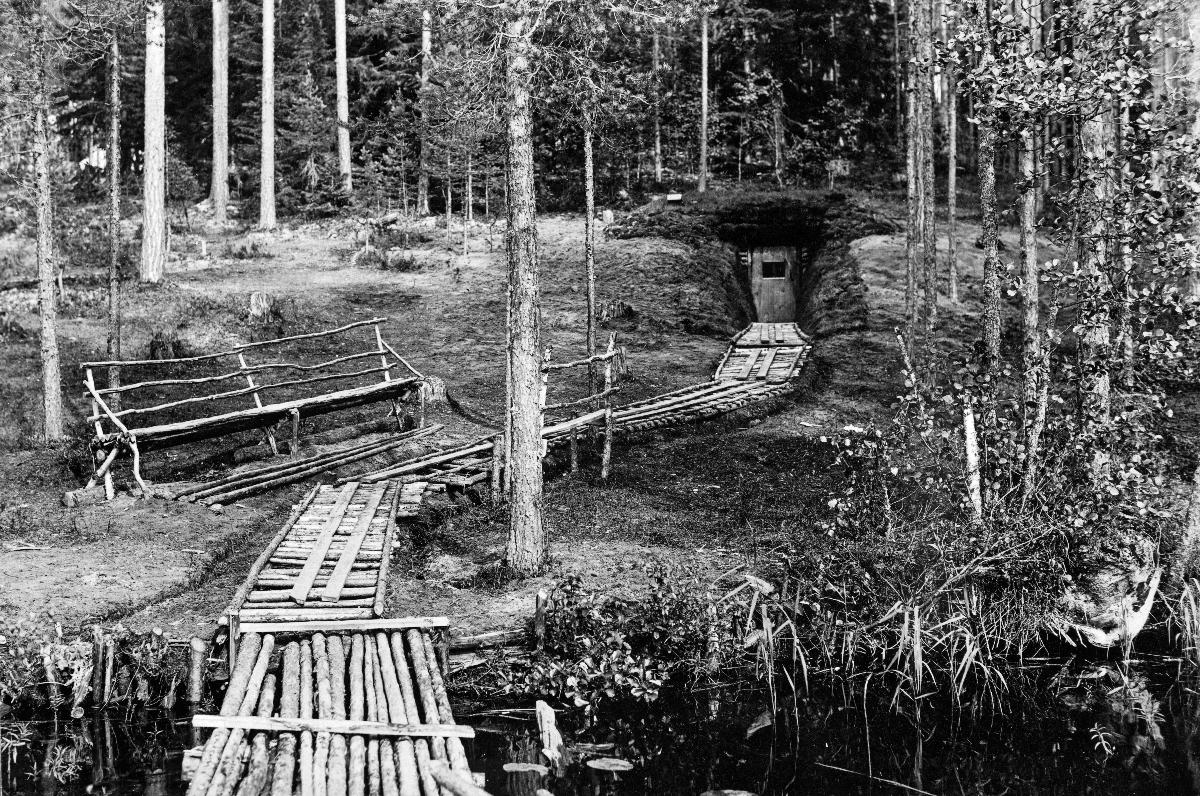
Maanalainen sauna
An underground sauna
sisällön kuvaus: Sotapoikien maanalainen sauna Raudun leirillä. content description: An underground sauna of the soldiers on the Rautu camp.
Vuosi: 1928
Paikka: Suomi; , Rautu
Aiheet: saunat; leirit (paikat); metsä; ulkokuva; armeijat; saunas; camps; sauna; forest; camp; military; armies; bastur; läger; skog; arméer